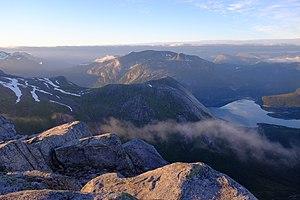
Sørfold est une kommune de Norvège. Elle est située dans le comté de Nordland. Elle est traversée par le fjord Sørfolda.